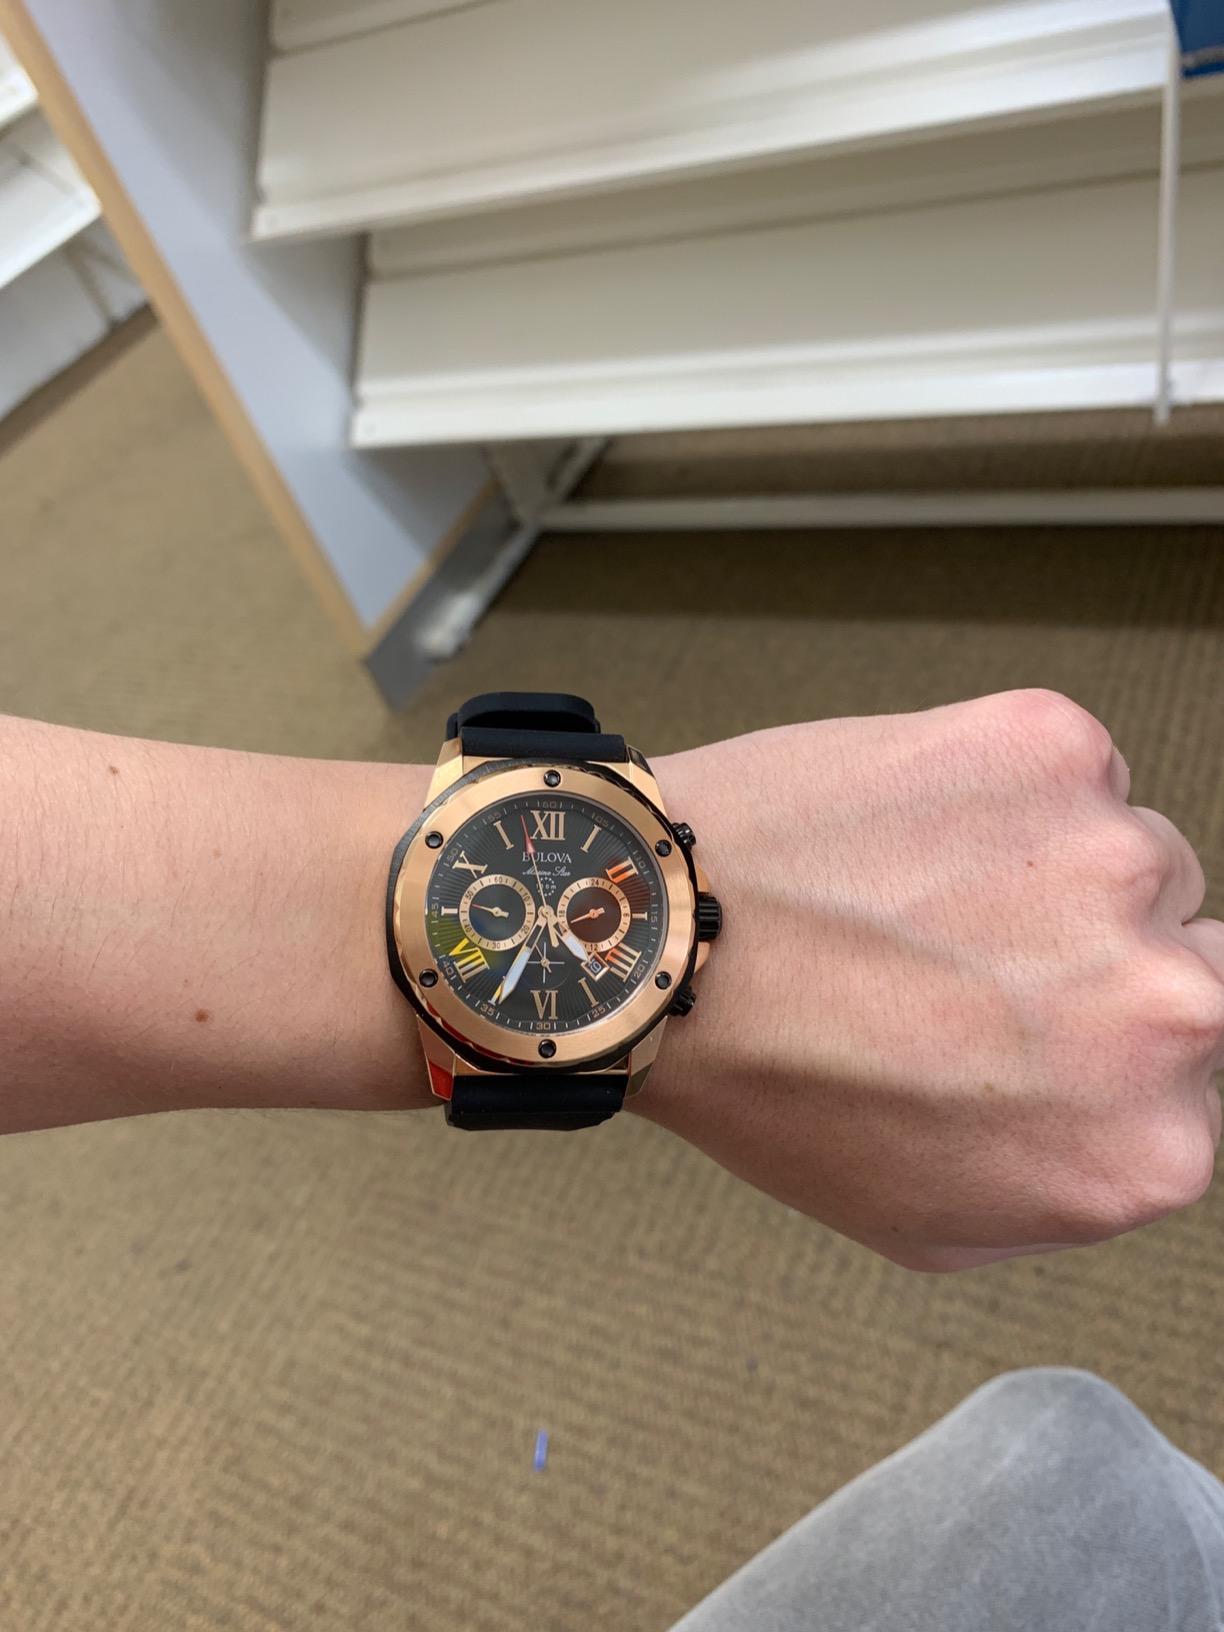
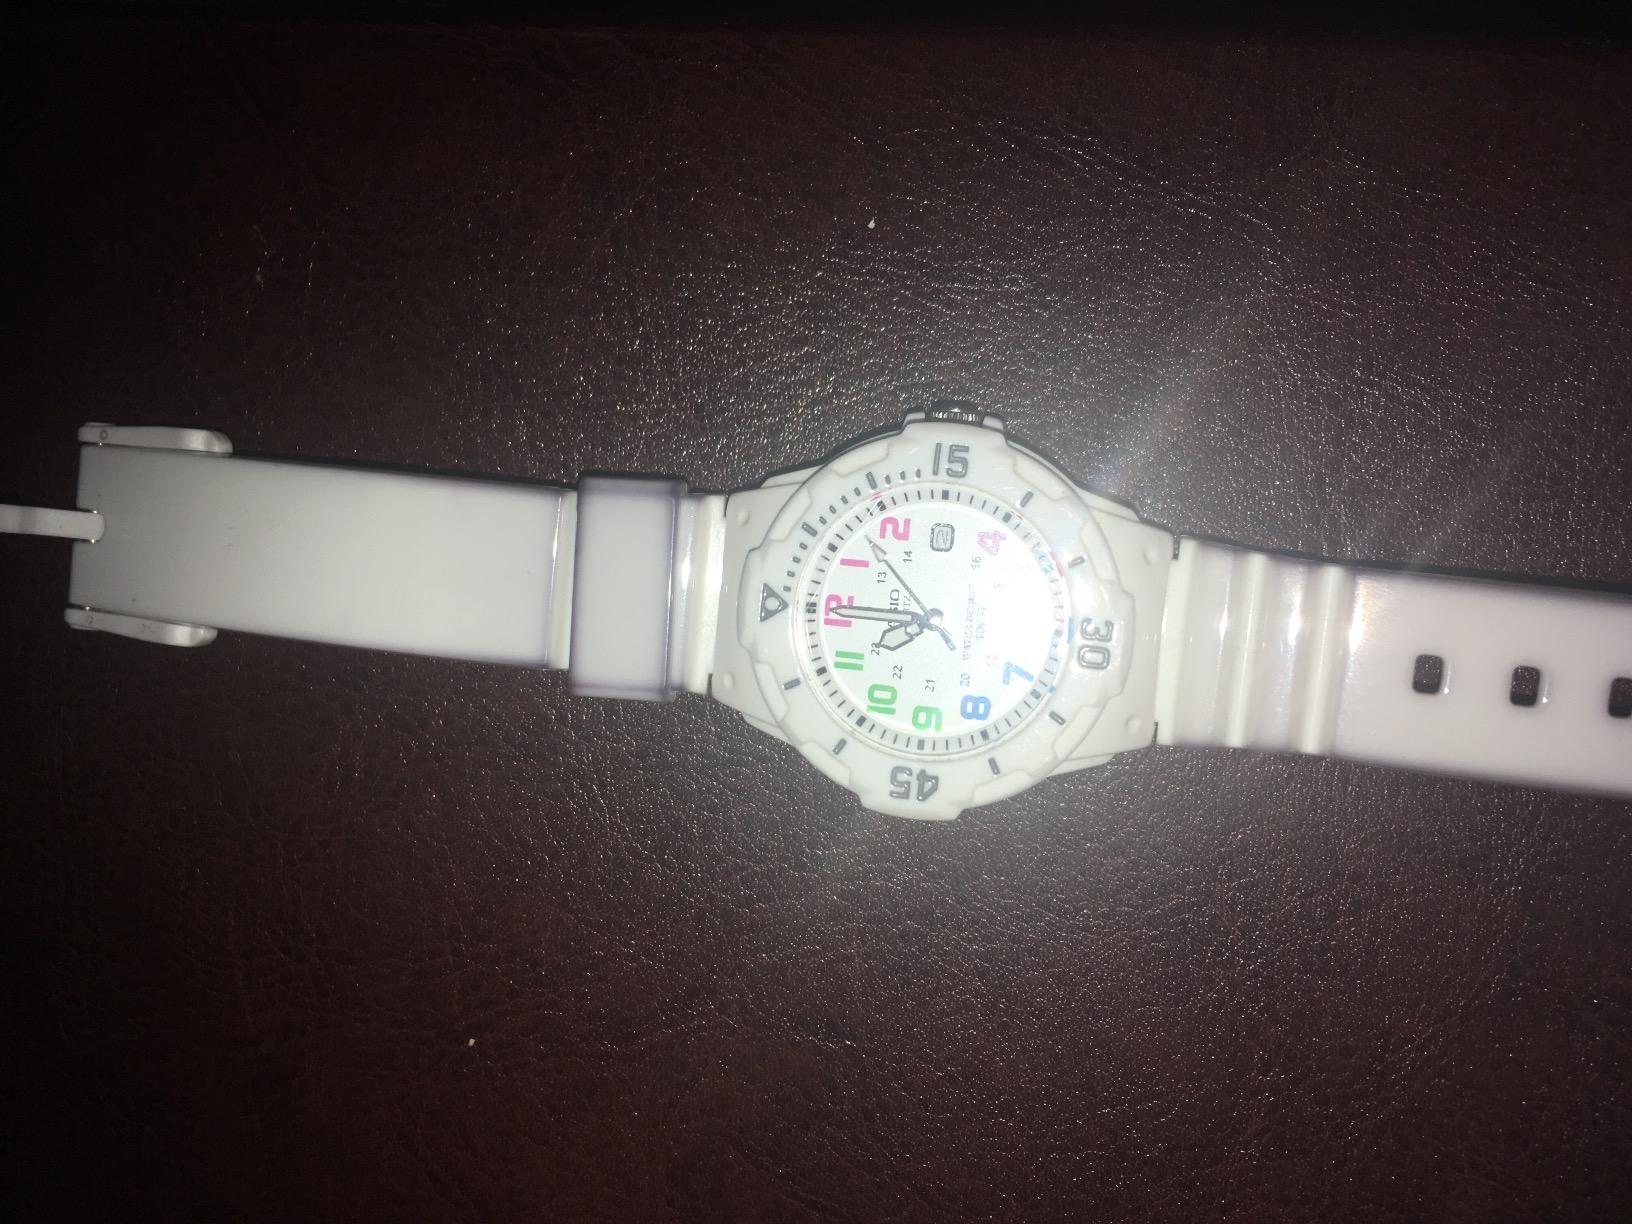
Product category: accessories_watch
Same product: no